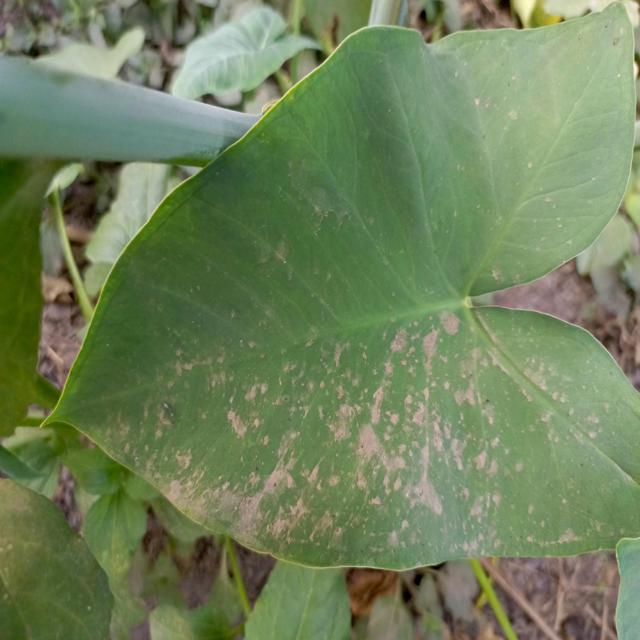
Label: Mid_Blight